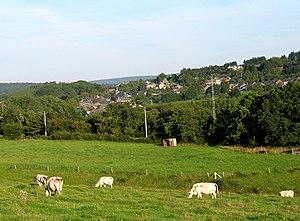
Bure (Belgique)
Bure est une section de la commune belge de Tellin située en Région wallonne et province de Luxembourg.